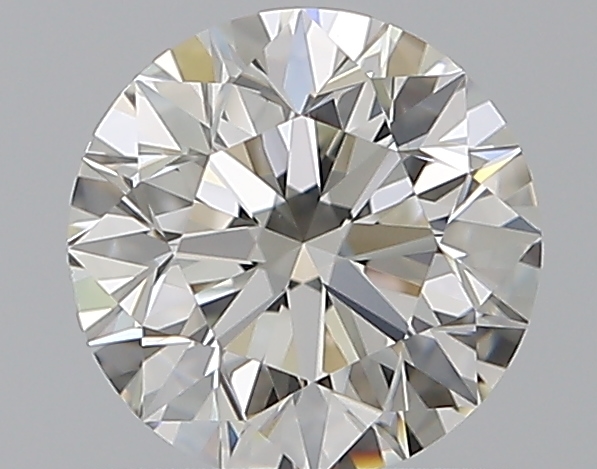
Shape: round
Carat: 0.8
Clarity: VVS2
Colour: I
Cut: EX
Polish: EX
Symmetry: EX
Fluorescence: N
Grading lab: GIA
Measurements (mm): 5.85 x 5.9 x 3.72